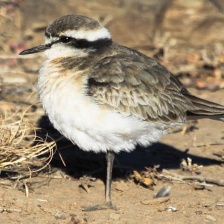
Species: BURCHELLS COURSER
Scientific name: CURSORIUS RUFUS